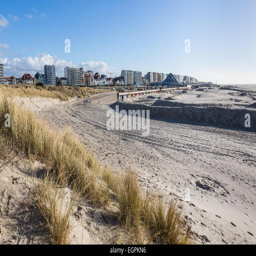
the town from the sand dunes